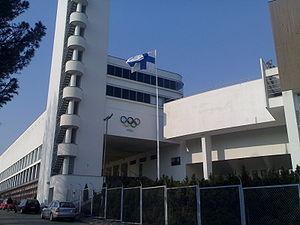
L'architecture de la Finlande a une histoire de plus de 800 ans et, alors que jusqu'à l'époque moderne, l'architecture était fortement influencée par les courants des deux nations voisines de la Finlande, à savoir la Suède et la Russie, dès le début du XIXᵉ siècle, les influences sont venues directement de l'extérieur. Dans un premier temps, lorsque des architectes étrangers itinérants ont commencé à exercer dans le pays, puis lorsque la profession d'architecte finlandais s'y est établie. L'architecture finlandaise a également contribué de manière significative à plusieurs styles internationaux, tels que le Jugendstil, ou Art nouveau, le classicisme nordique et le fonctionnalisme. Plus particulièrement, les travaux de l'architecte moderniste Eliel Saarinen, l'architecte le plus connu du pays, ont eu une influence considérable à l'échelle mondiale. Mais l'architecte moderniste Alvar Aalto, considéré comme l'une des figures majeures de l'histoire mondiale de l'architecture moderne, est encore plus renommé qu'Eliel Saarinen. Dans un article de 1922, intitulé Motifs des âges passés, Aalto discute des influences nationales et internationales en Finlande :